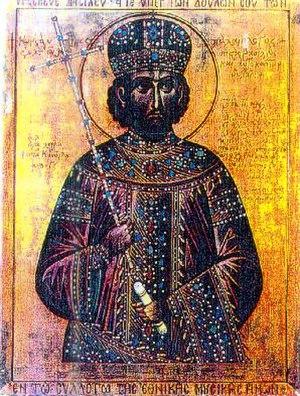
Constantin Iᵉʳ de Grèce ou, parfois, Constantin XII, est né le 2 août 1868, à Athènes, en Grèce, et est décédé le 11 janvier 1923, à Palerme, en Italie. Appartenant à la maison d’Oldenbourg, il est le troisième souverain de la Grèce moderne et règne de 1913 à 1917, puis de 1920 à 1922, avec le titre de roi des Hellènes.
L’élection au trône de Grèce de 1822-1832 commence peu de temps après le déclenchement de la Guerre d'indépendance grecque contre l’Empire ottoman et se termine deux ans après la reconnaissance internationale de l’indépendance du pays. Elle est en grande partie liée à l'intervention des grandes puissances européennes dans le conflit opposant les patriotes grecs à leur ancien maître ottoman.
La chute de Constantinople ou prise de Constantinople est un siège historique qui aboutit, le 29 mai 1453, à la prise de la ville par les troupes ottomanes conduites par Mehmed II. Elle marque la disparition de l’Empire romain d'Orient, aussi qualifié d'Empire byzantin, et sa fin définitive en tant qu’entité politique et juridique.
Constantin XI Paléologue, dit Dragasés, né le 9 février 1404 à Constantinople, et mort le 29 mai 1453 sur les murailles de la même ville, est le dernier empereur byzantin du 31 octobre 1448 au 29 mai 1453, et par conséquent le dernier empereur romain de l'Histoire.
L’Empire byzantin, ainsi appelé depuis le XIXᵉ siècle pour décrire l’empire romain d'Orient du Moyen Âge, fut gouverné par la dynastie des Paléologue de 1261 à 1453, c’est-à-dire la période comprise entre la reconquête de Constantinople sur les Latins par Michel VIII Paléologue et la conquête finale de la Ville par les Ottomans conduits par Mehmed II. La dynastie des Paléologue s'est maintenue au pouvoir plus longtemps qu’aucune autre sur l’empire, parvenant à maintenir la loyauté de ses sujets en dépit du ressentiment populaire que provoqua l’union des Églises orientale et occidentale lors des conciles de Lyon et de Florence ensuite, ainsi que des déboires d’Andronic II et de Jean V.
L’histoire de l’Empire byzantin s’étend du IVᵉ siècle à 1453. En tant qu’héritier de l’Empire romain, l’Empire romain d’Orient, aussi nommé l’Empire byzantin, puise ses origines dans la fondation même de Rome. Dès lors, le caractère prédominant de l’histoire byzantine est l’exceptionnelle longévité de cet empire pourtant confronté à d’innombrables défis tout au long de son existence comme en témoigne le grand nombre de sièges que dut subir sa capitale, Constantinople. La création de cette dernière par Constantin en 330 peut constituer un deuxième point de départ à l’histoire de l’Empire byzantin avec la division définitive de l’Empire romain en 395. En effet, l'emplacement de Constantinople au carrefour entre l'Orient et l'Occident contribua grandement à l'immense richesse de l'Empire byzantin. Cette richesse couplée à son très grand prestige firent de lui un empire respecté mais aussi très convoité. En outre, la richesse des sources historiques byzantines permet d'avoir un aperçu complet et détaillé de l'histoire byzantine, bien que l’impartialité des historiens, souvent proches du pouvoir, est parfois contestable.
Manuel Doukas Chrysaphes était un chanteur, compositeur et théoricien musical byzantin du XVᵉ siècle. Natif de la Thrace, il s’illustra notamment à la cour des derniers empereurs de l’Empire byzantin avant la chute de Constantinople. Pendant les règnes de Jean VIII et Constantin XI Paléologue, Manuel Chrysaphes écrivit et composa de nombreuses œuvres : près de 300 peuvent lui être attribués dont un fameux traité sur l’art du chant qui eut une influence considérable sur ses successeurs.
Les guerres entre les peuples turcs et l’Empire byzantin s’étalent sur une période de près de quatre siècles, du milieu du XIᵉ siècle à la chute de Constantinople en 1453.
La cité de Mistra ou Mystrás est une ancienne cité de Morée fondée par les Francs au XIIIᵉ siècle, près de l'antique Sparte. Elle est aujourd'hui en ruines.